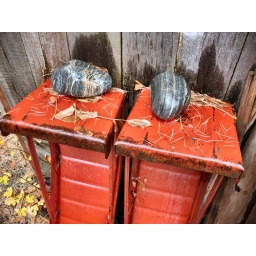
These car ramps were sitting in a driveway, with two rocks gatherd this summer...all in all I liked the geometry.